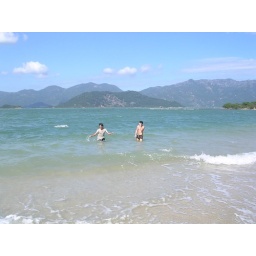
anh hoang and i swam in the ocean at monkey island which is a island inside nha trang